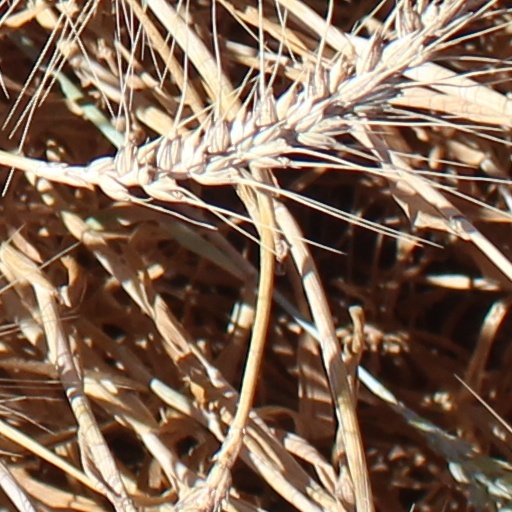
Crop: wheat